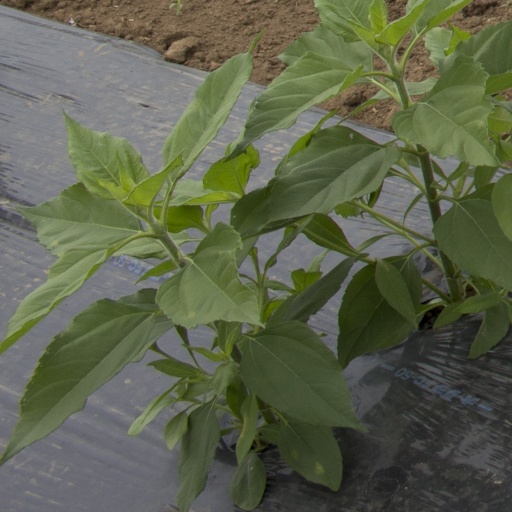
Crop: Jerusalem artichoke